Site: brandenburg
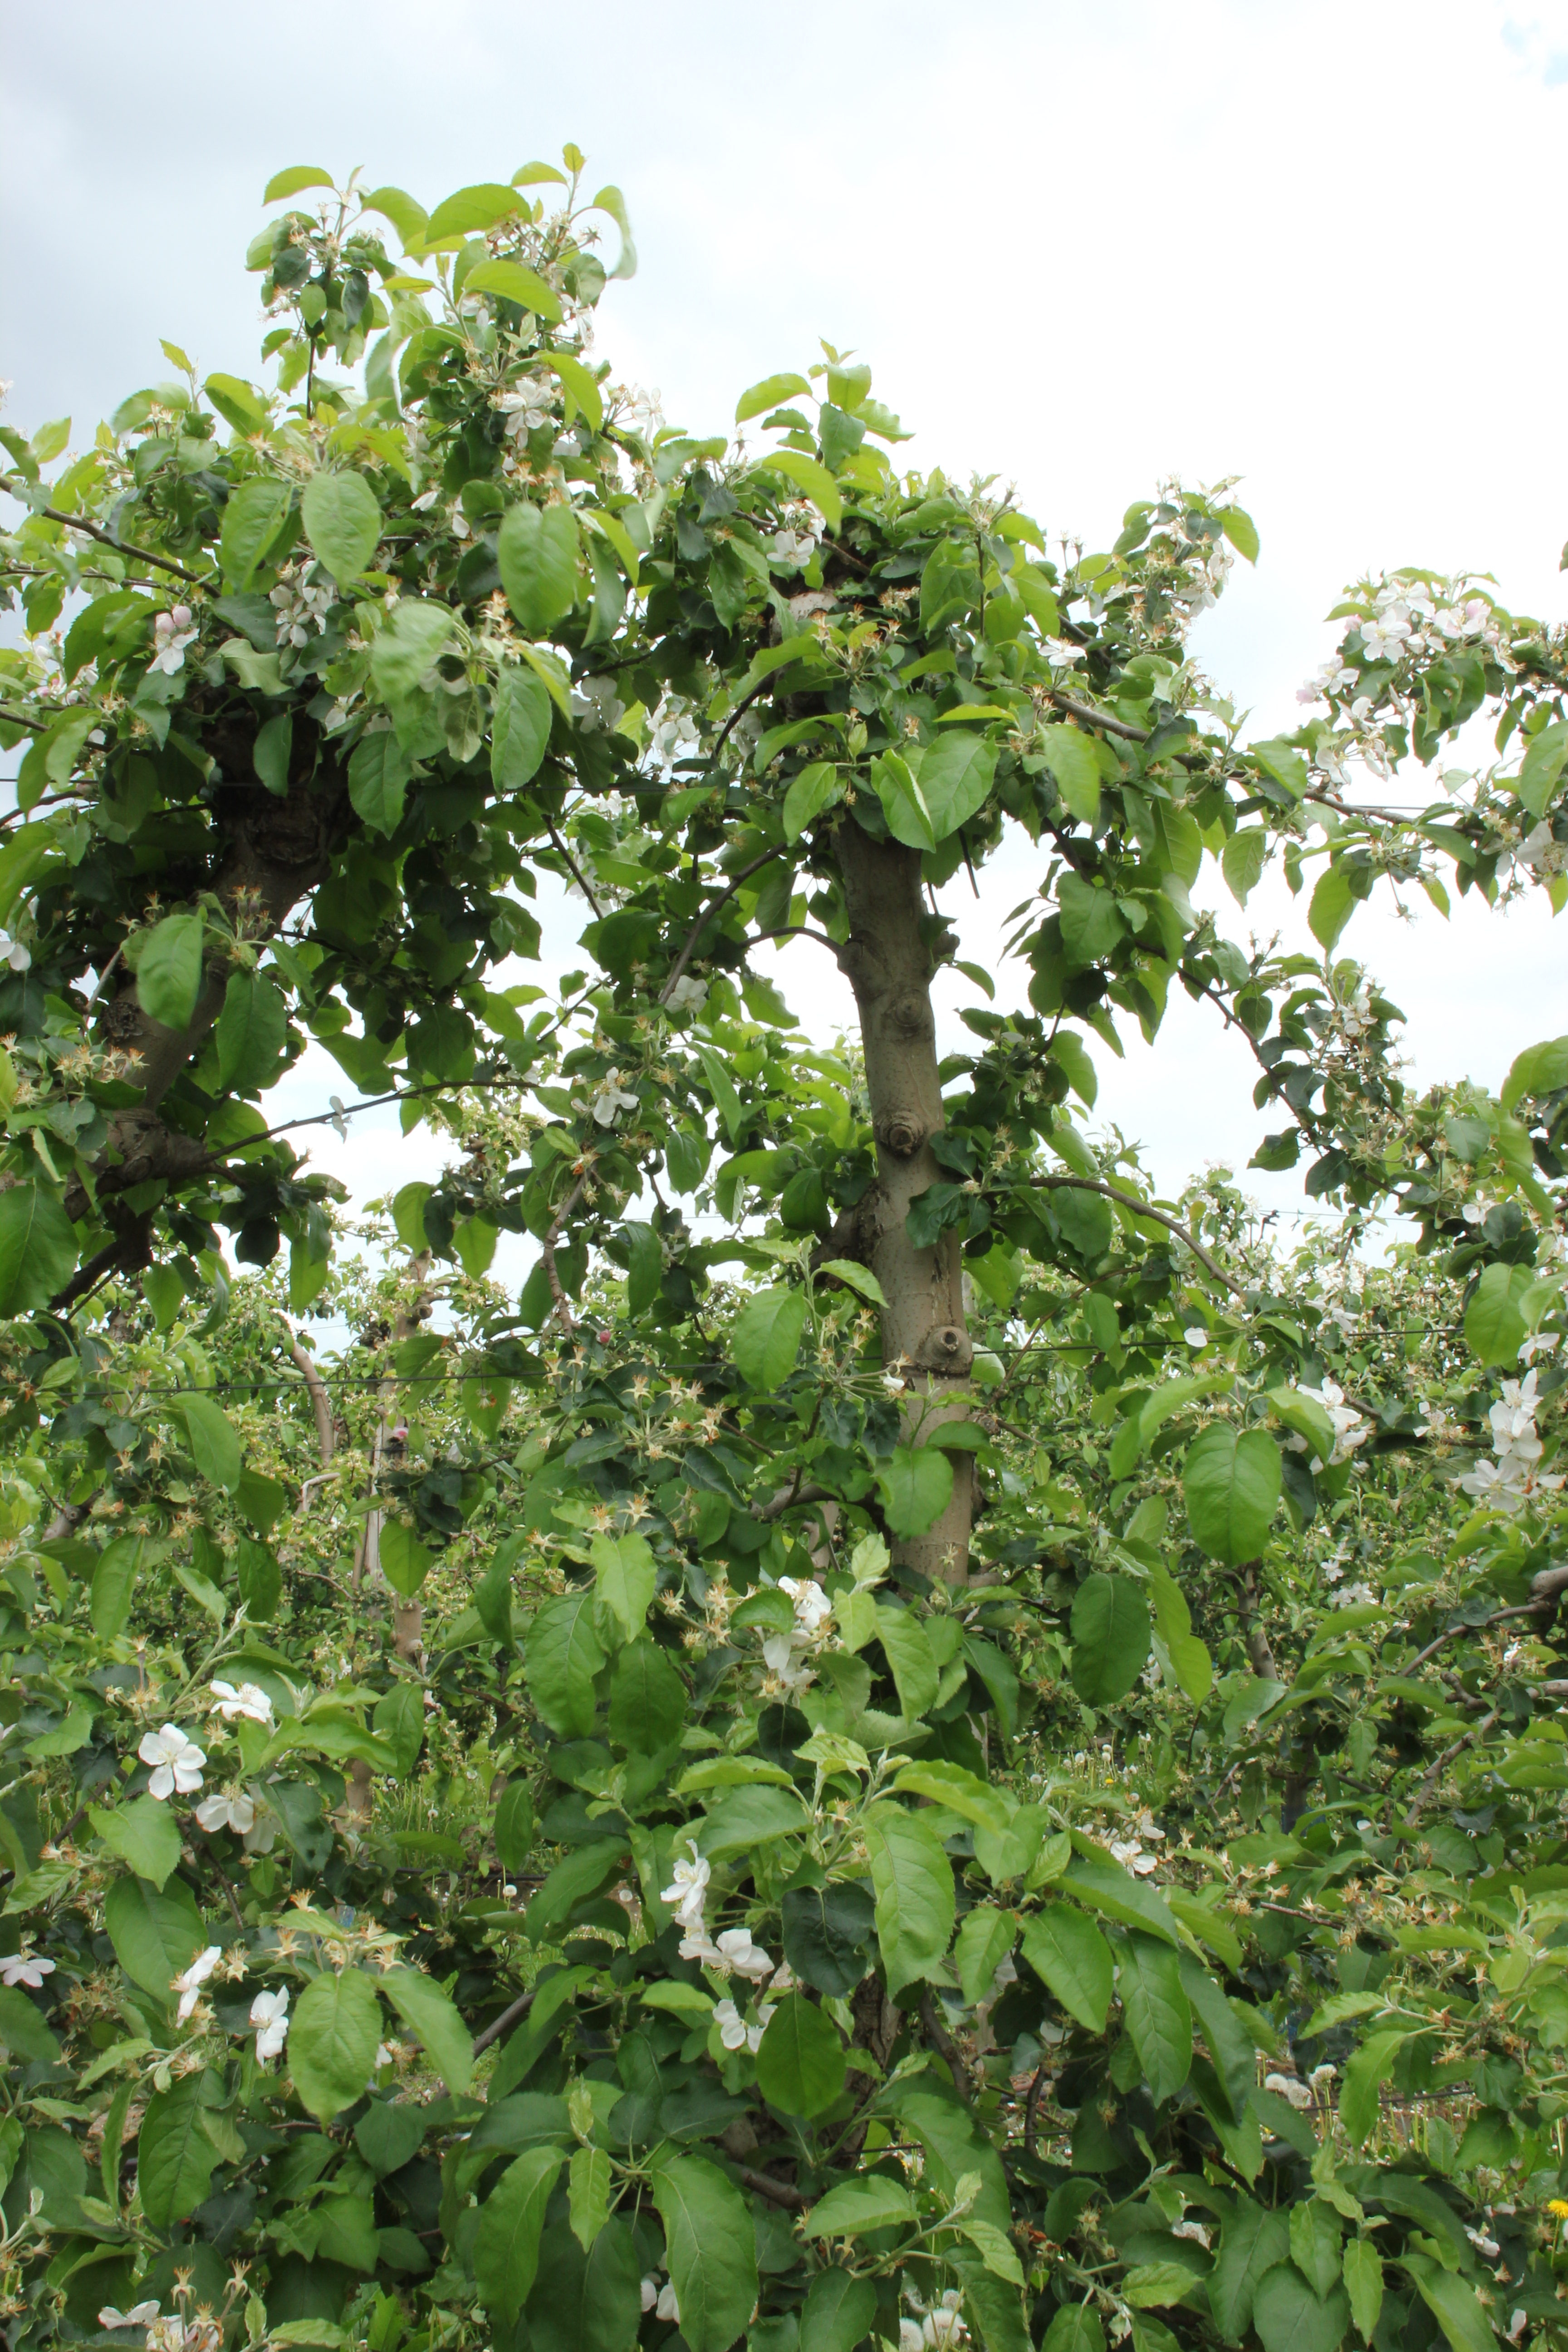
Growth stage (BBCH 67): Flowering